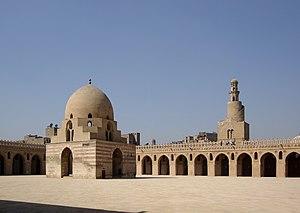
La mosquée Ibn Touloun, au Caire en Égypte est la plus ancienne mosquée de cette ville qui soit dans son état originel et d'ailleurs le plus ancien monument islamique du pays. C'est aussi la plus vaste en termes de surface au sol. Elle se trouve non loin de la citadelle de Saladin et de la mosquée du Sultan Hassan. Elle a un minaret en forme de spirale qui rappelle celui de la Grande Mosquée de Samarra.